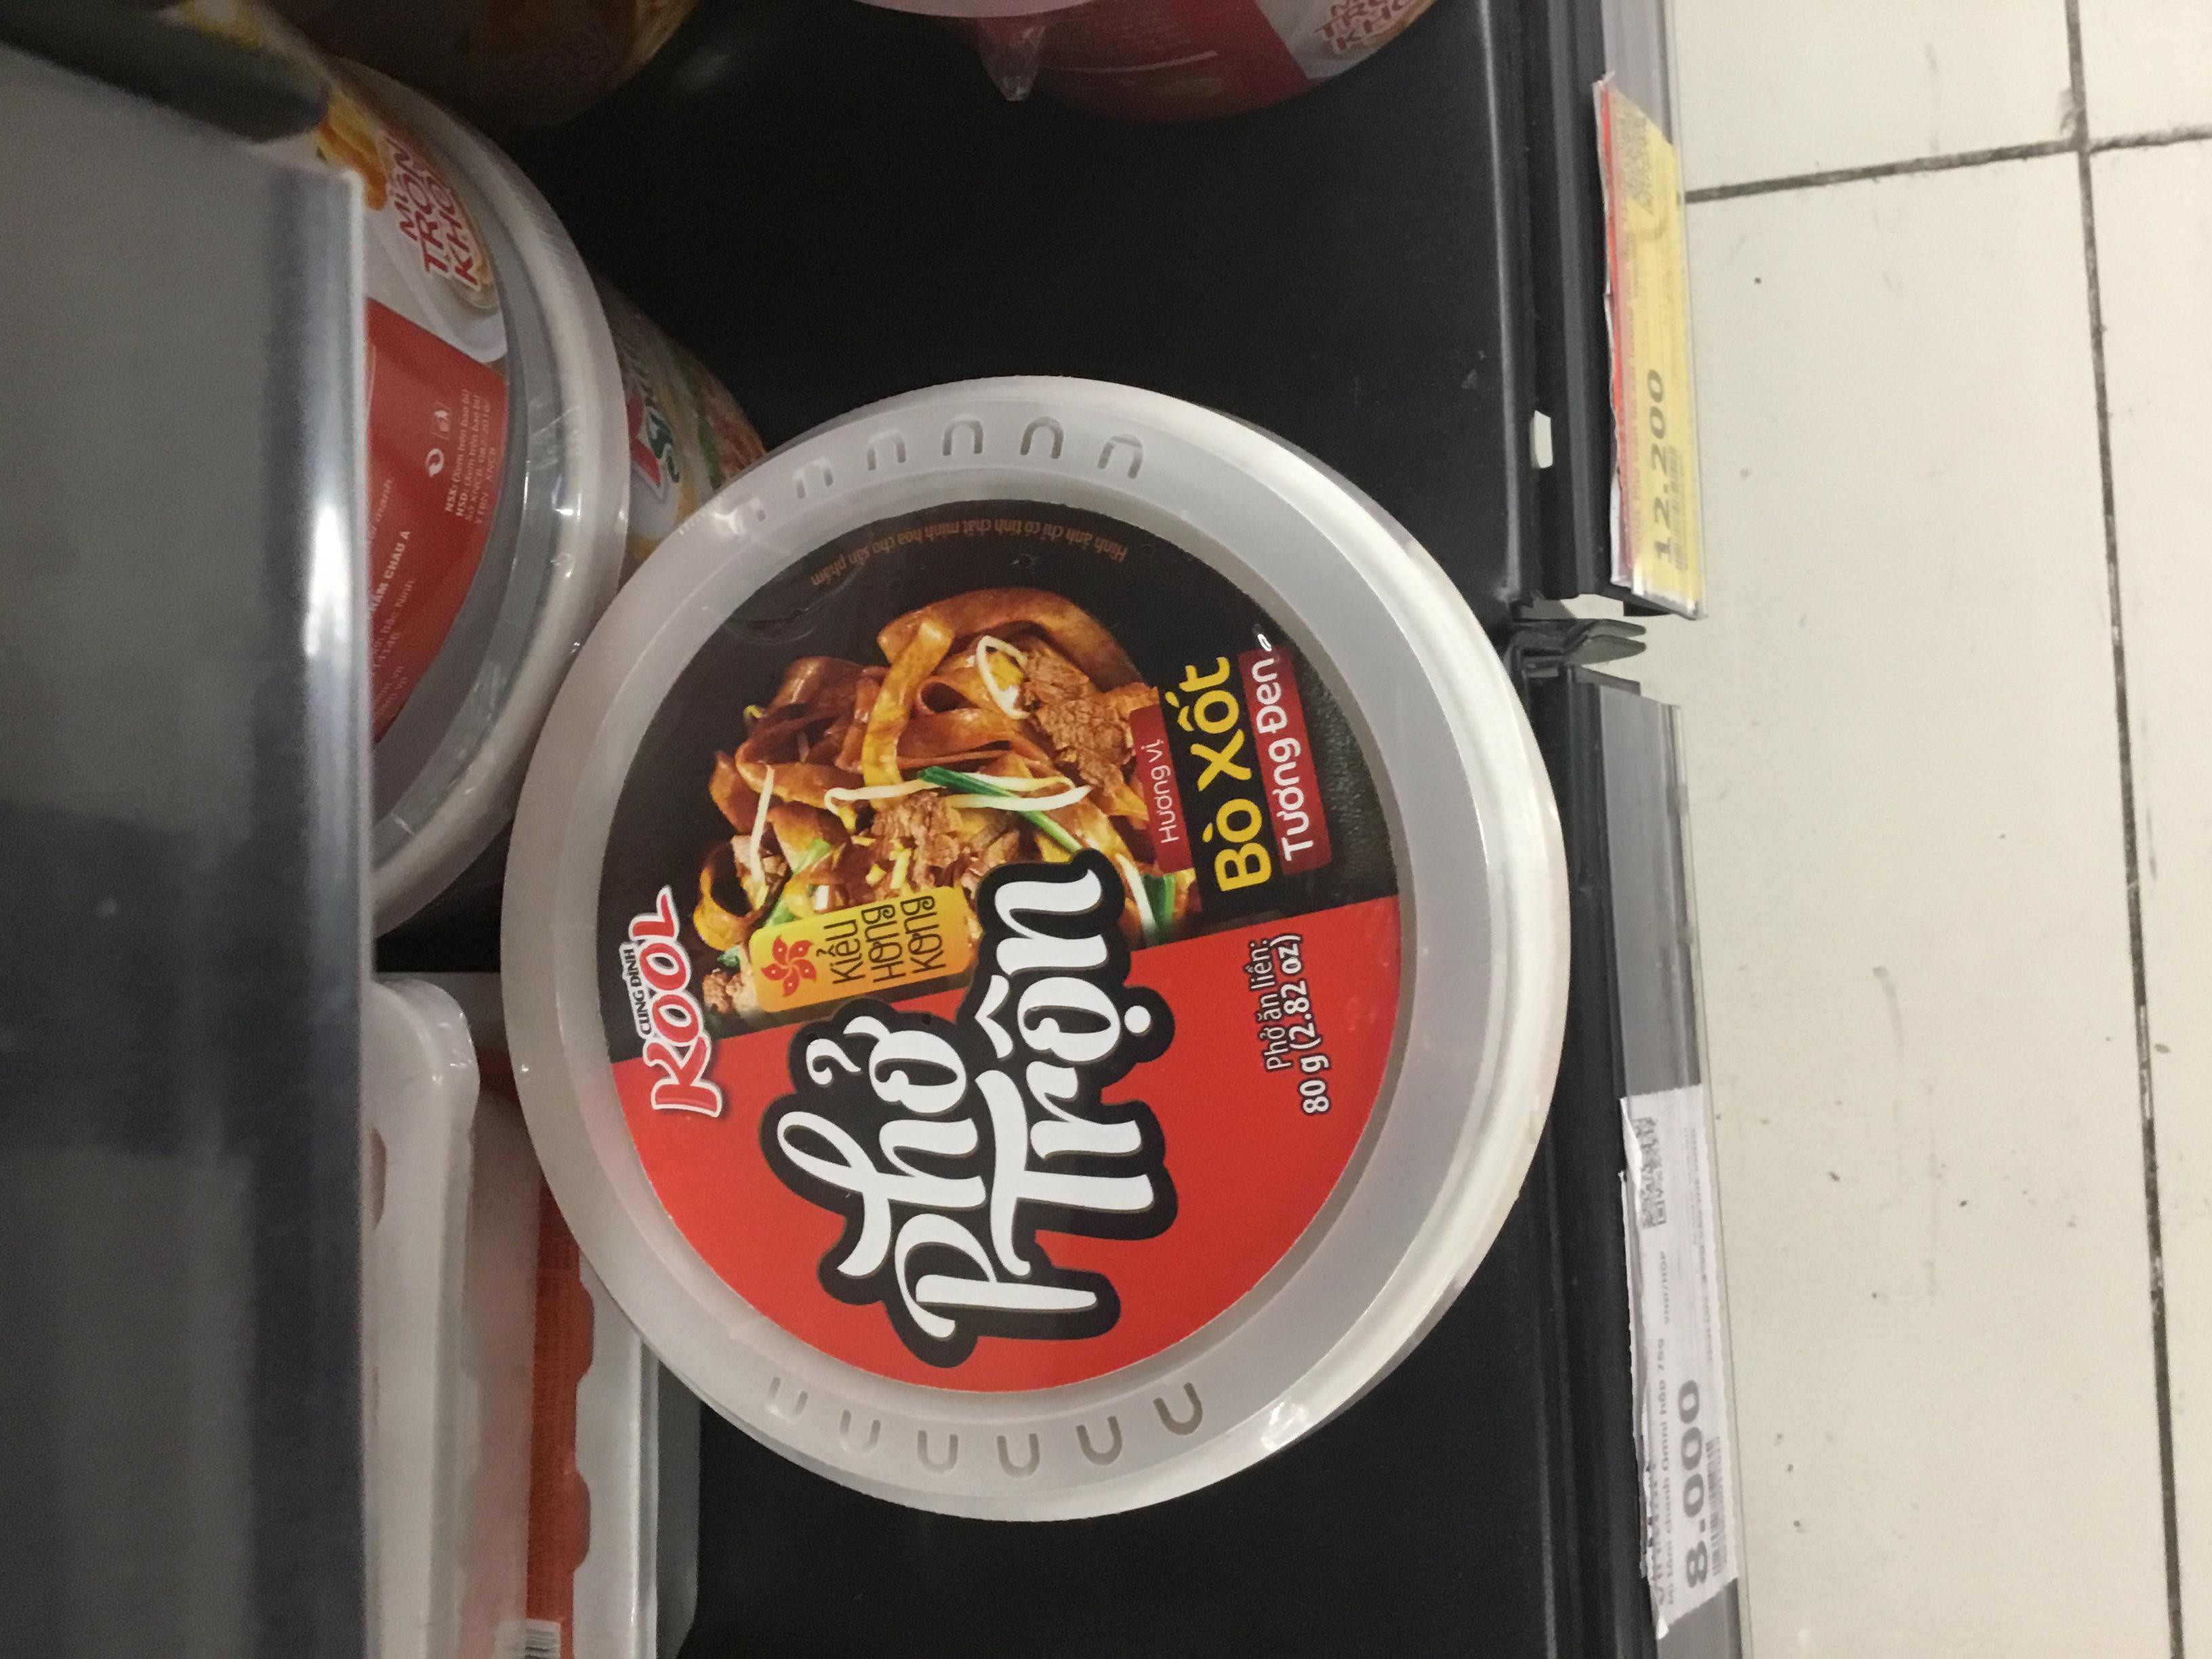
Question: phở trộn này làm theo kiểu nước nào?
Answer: phở trộn này làm theo kiểu hồng kông